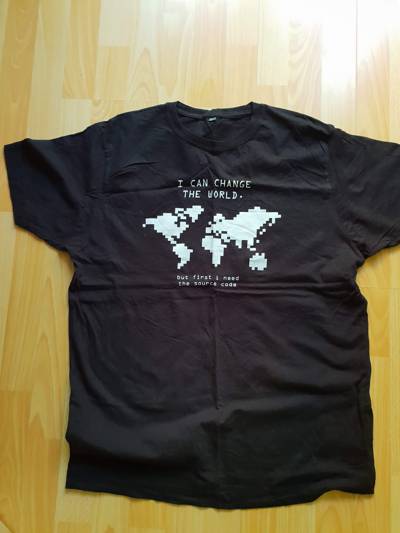
Waste category: clothes